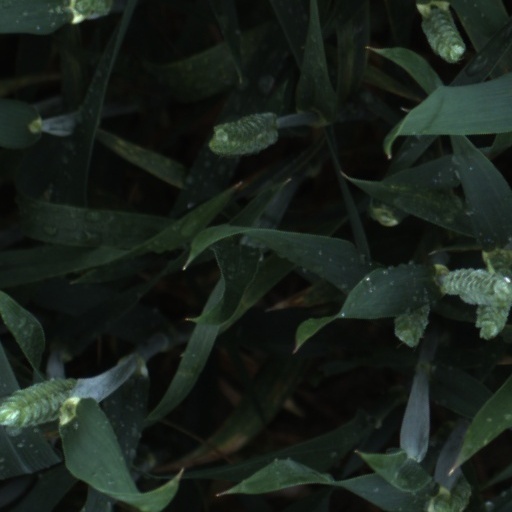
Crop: wheat